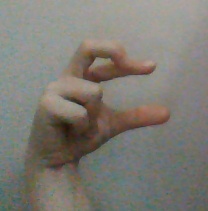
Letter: thal